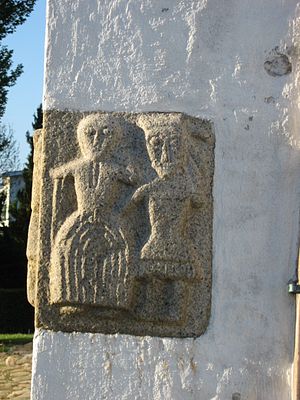
Hasle Kirke (Aarhus) / Kirkebygningen / Sydportalen og andre romanske dekorationer
Tårnets hjørnekvader set fra syd.
Hasle Kirke er en dansk kirke, der ligger i Hasle, en forstad til Aarhus, nord for Viborgvej. Den blev grundlagt i 1100-tallet, mens tårn og våbenhus er senere tilføjelser, og i 1800-tallet blev der fortaget flere ombygninger af kirken.